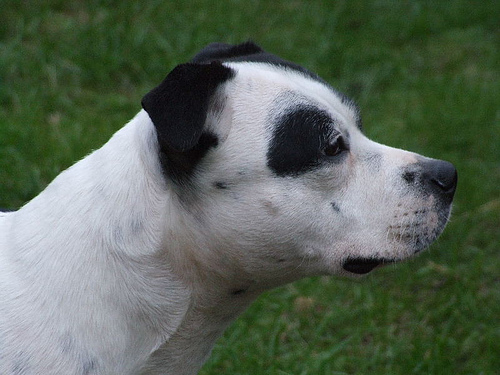
Breed: staffordshire bull terrier